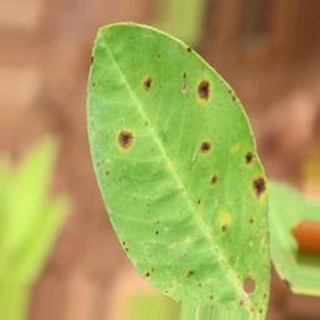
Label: groundnut_early_leaf_spot